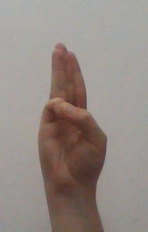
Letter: thaa